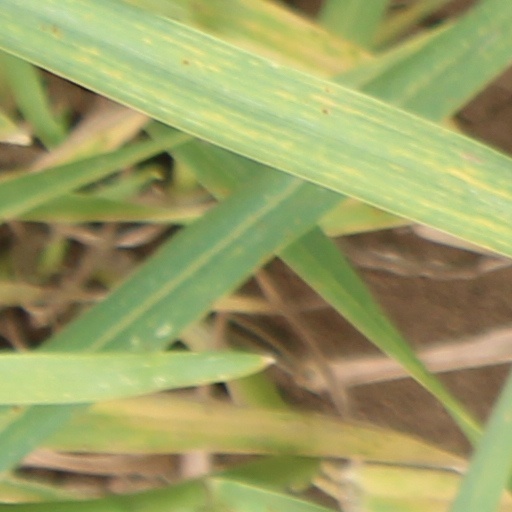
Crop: wheat